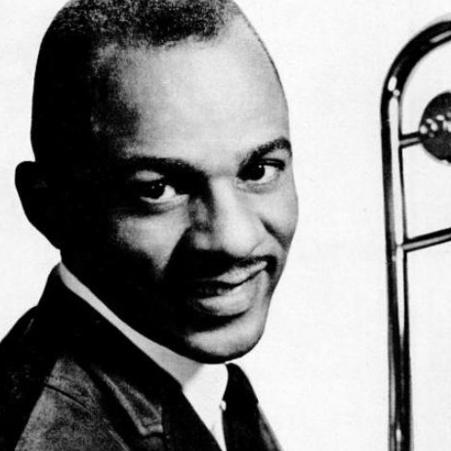
Age: 35